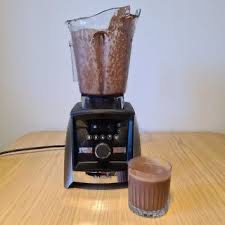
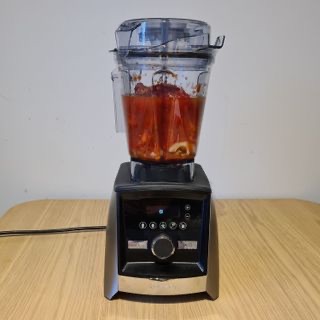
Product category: items_blender
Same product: yes